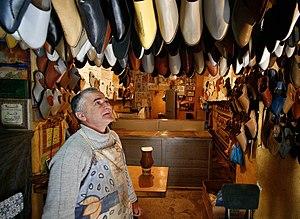
Nedroma, Tlemcen un travail ancestrale du babouche This is an image of ""African people at work"" from Algeria"